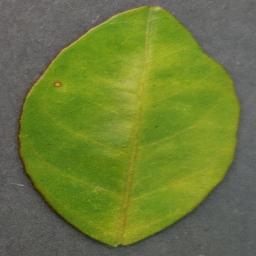
Label: Orange___Haunglongbing_(Citrus_greening)